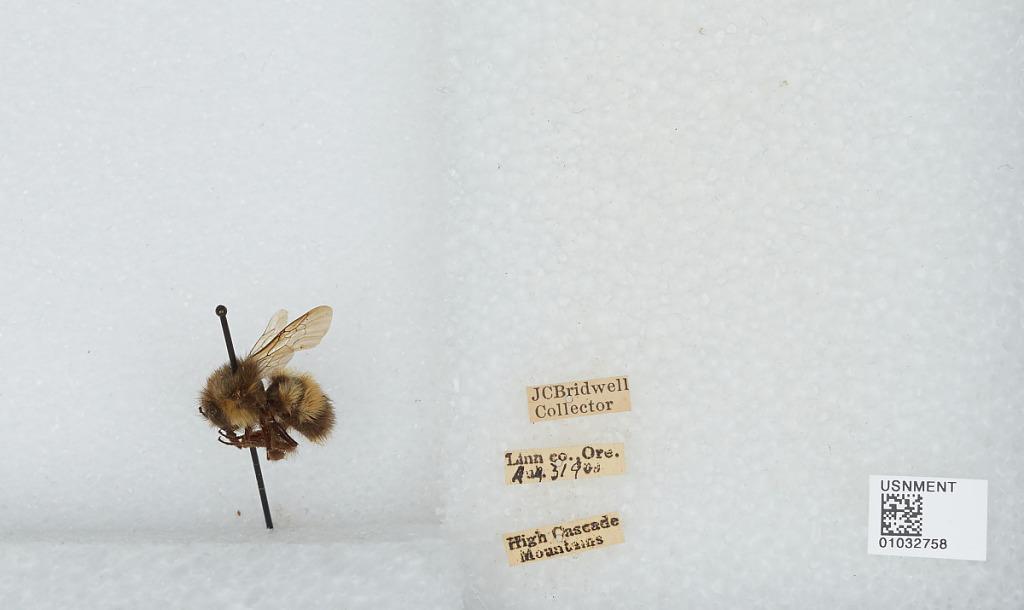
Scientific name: Bombus (Pyrobombus) sitkensis Nylander
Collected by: J. Bridwell
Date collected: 1909-8-31
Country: United States
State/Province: Oregon
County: Linn
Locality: High Cascade Mountains
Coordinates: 45.3761, -121.733